The Lady (2011 film)

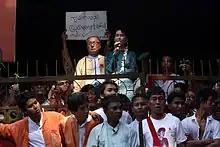
Aung San Suu Kyi appears in public after her release on 14 November 2010

Rebecca Frayn began working on the project after she and her husband, producer Andy Harries, had visited Burma in the early 1990s. Harries' production company Left Bank Pictures began development of the script in 2008. Harries wanted Michelle Yeoh as the lead and had the script sent to her. The actress was thrilled because she had always wanted to play Suu Kyi. She visited London to meet the couple. The script was as British as its origin, telling the story solely from Michael Aris' perspective but Michelle Yeoh claimed she brought an Asian insight to it. Her husband Jean Todt (who later also accompanied the project as accredited producer) encouraged her to contact his fellow countryman and friend Luc Besson. Besson accepted the script immediately as an opportunity for him to finally present a real life heroine, a female fighter who wields no other weapons than her human virtues.